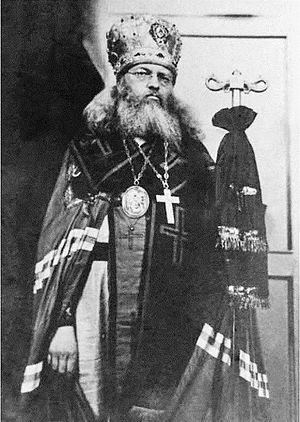
L'archevêque Luc de Simféropol, ou saint Luc, né Valentin Felixovitch Voïno-Iassenetski à Kertch le 9 mai 1877 et décédé à Simféropol le 11 juin 1961, est un chirurgien, scientifique, archevêque et saint orthodoxe russe.